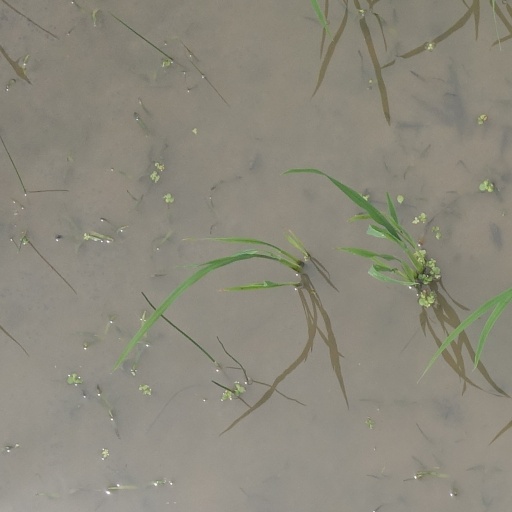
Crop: rice